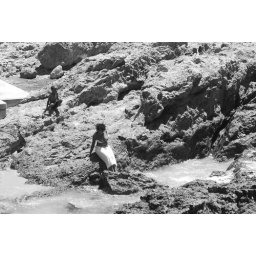
People sitting on the rocks on the beach in Port Elizabeth South Africa